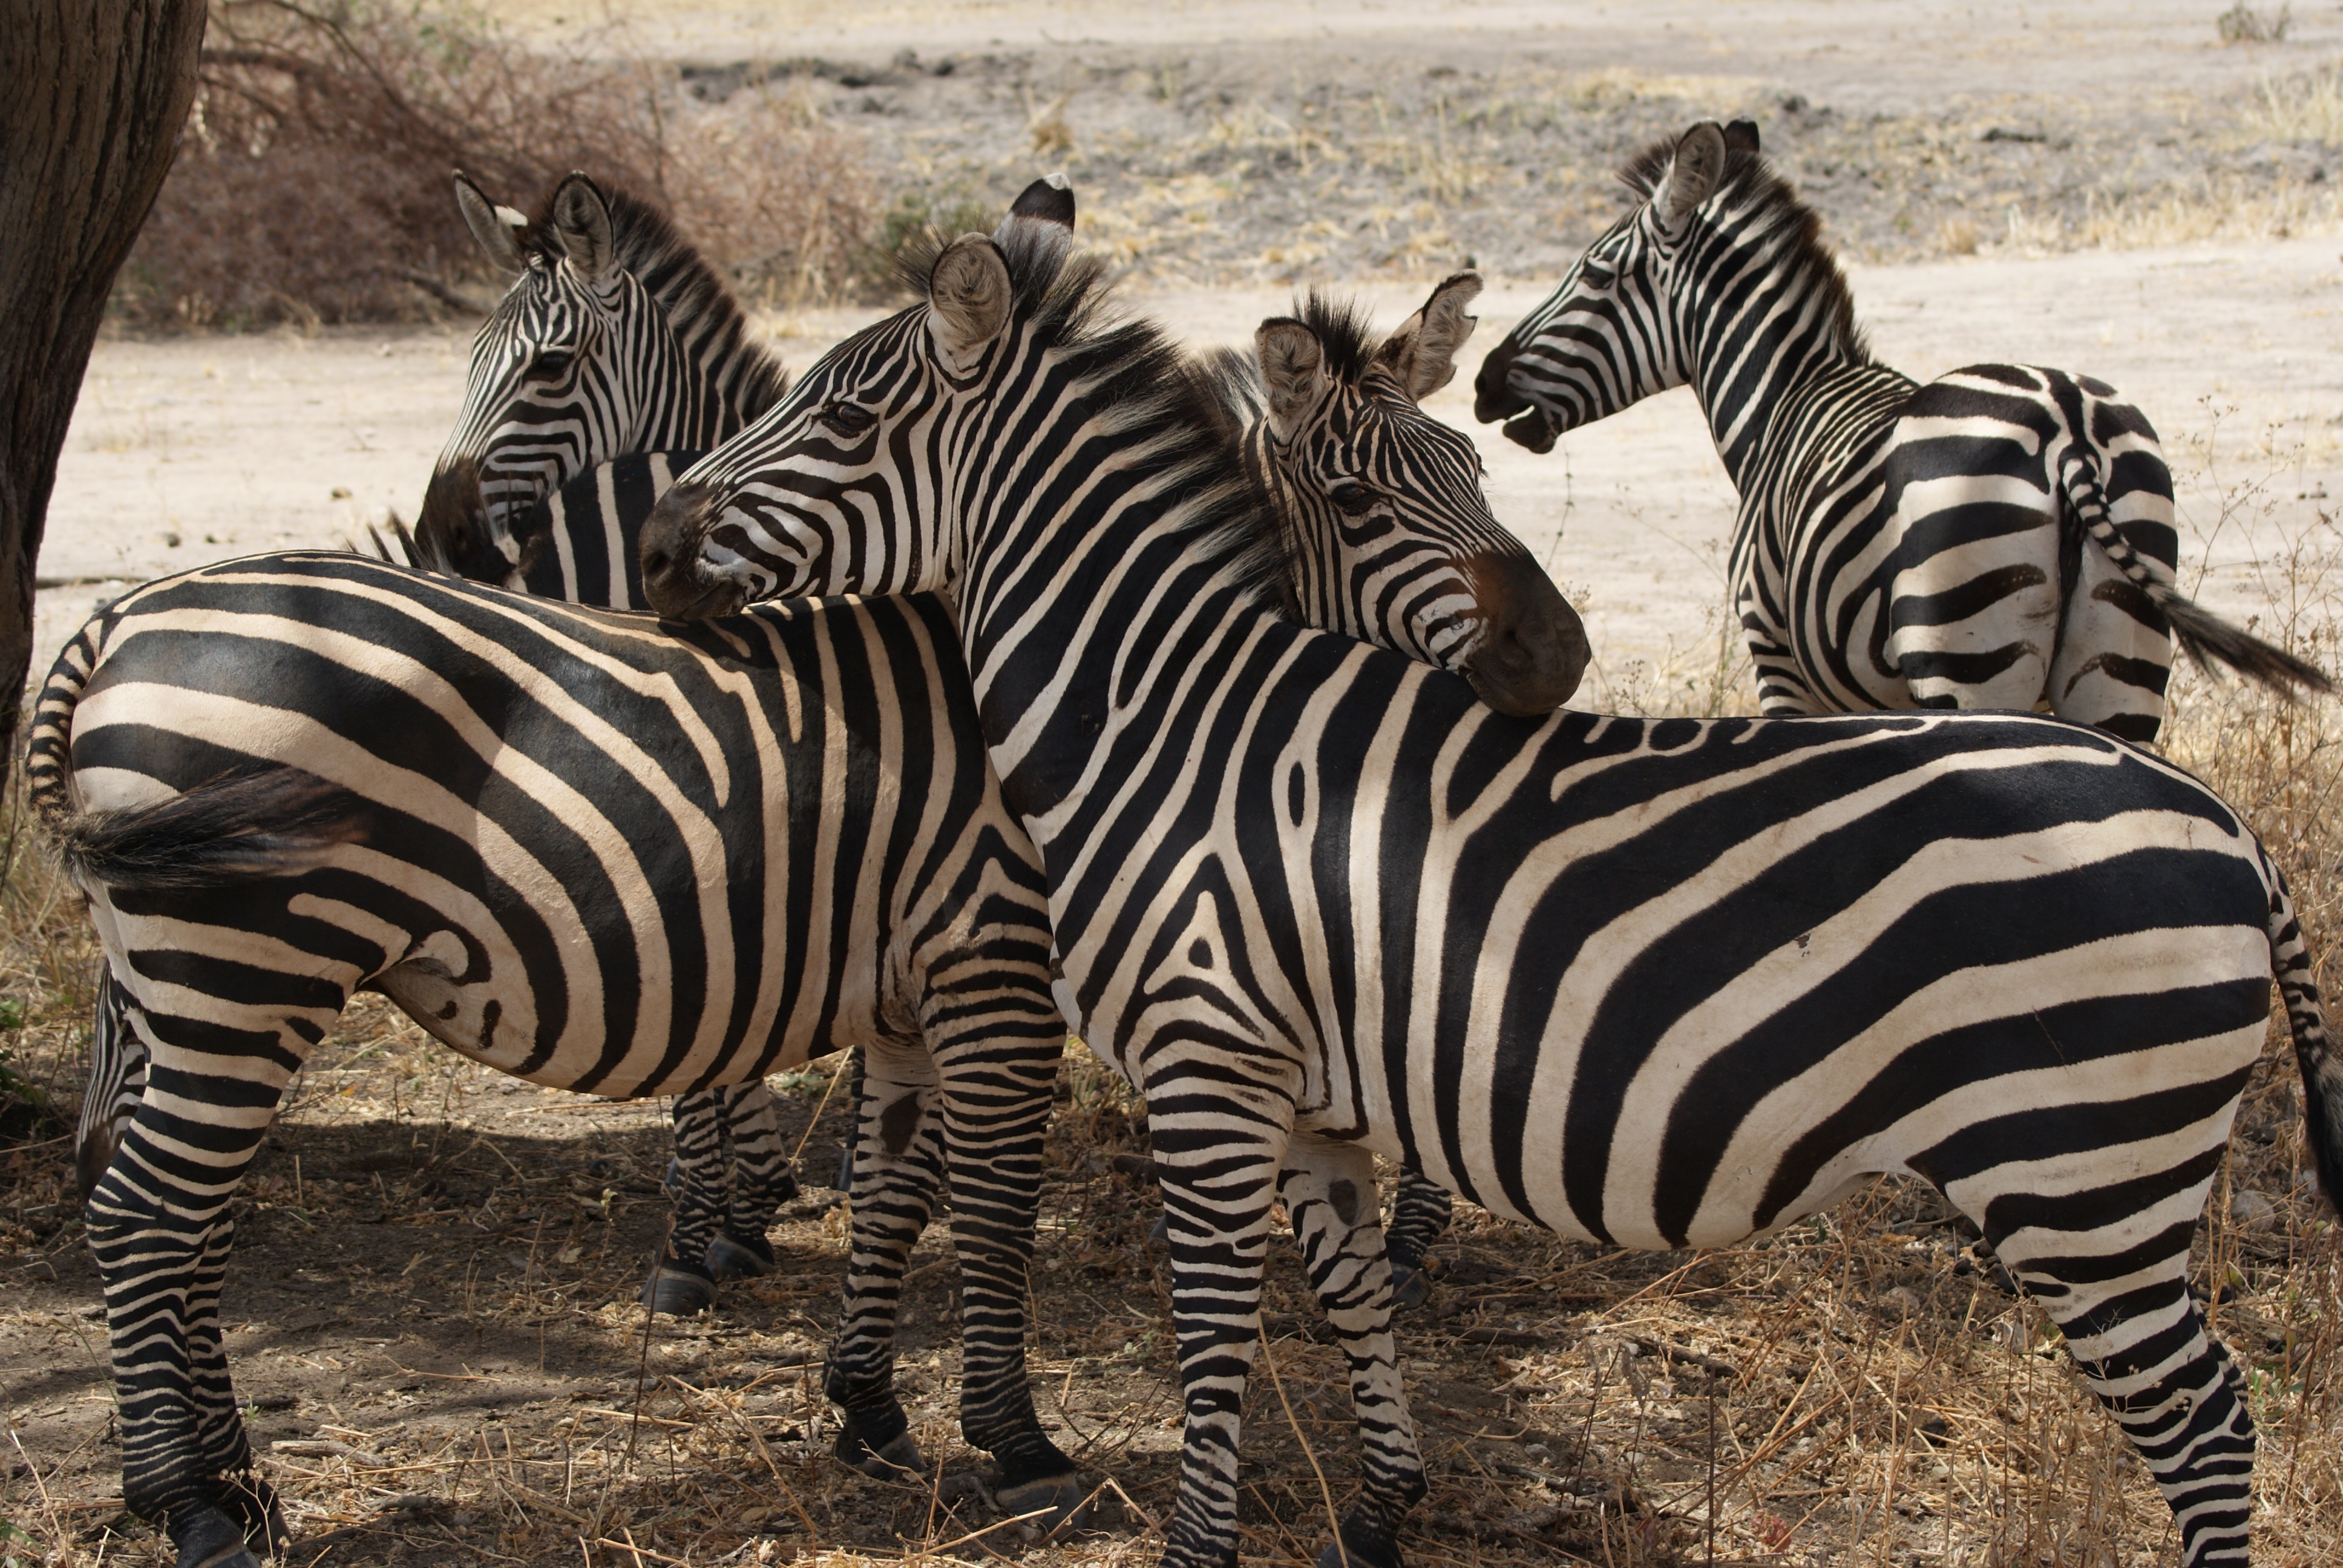
nature, animal, wildlife, africa, mammal, fauna, savanna, zebra, safari, horse like mammal